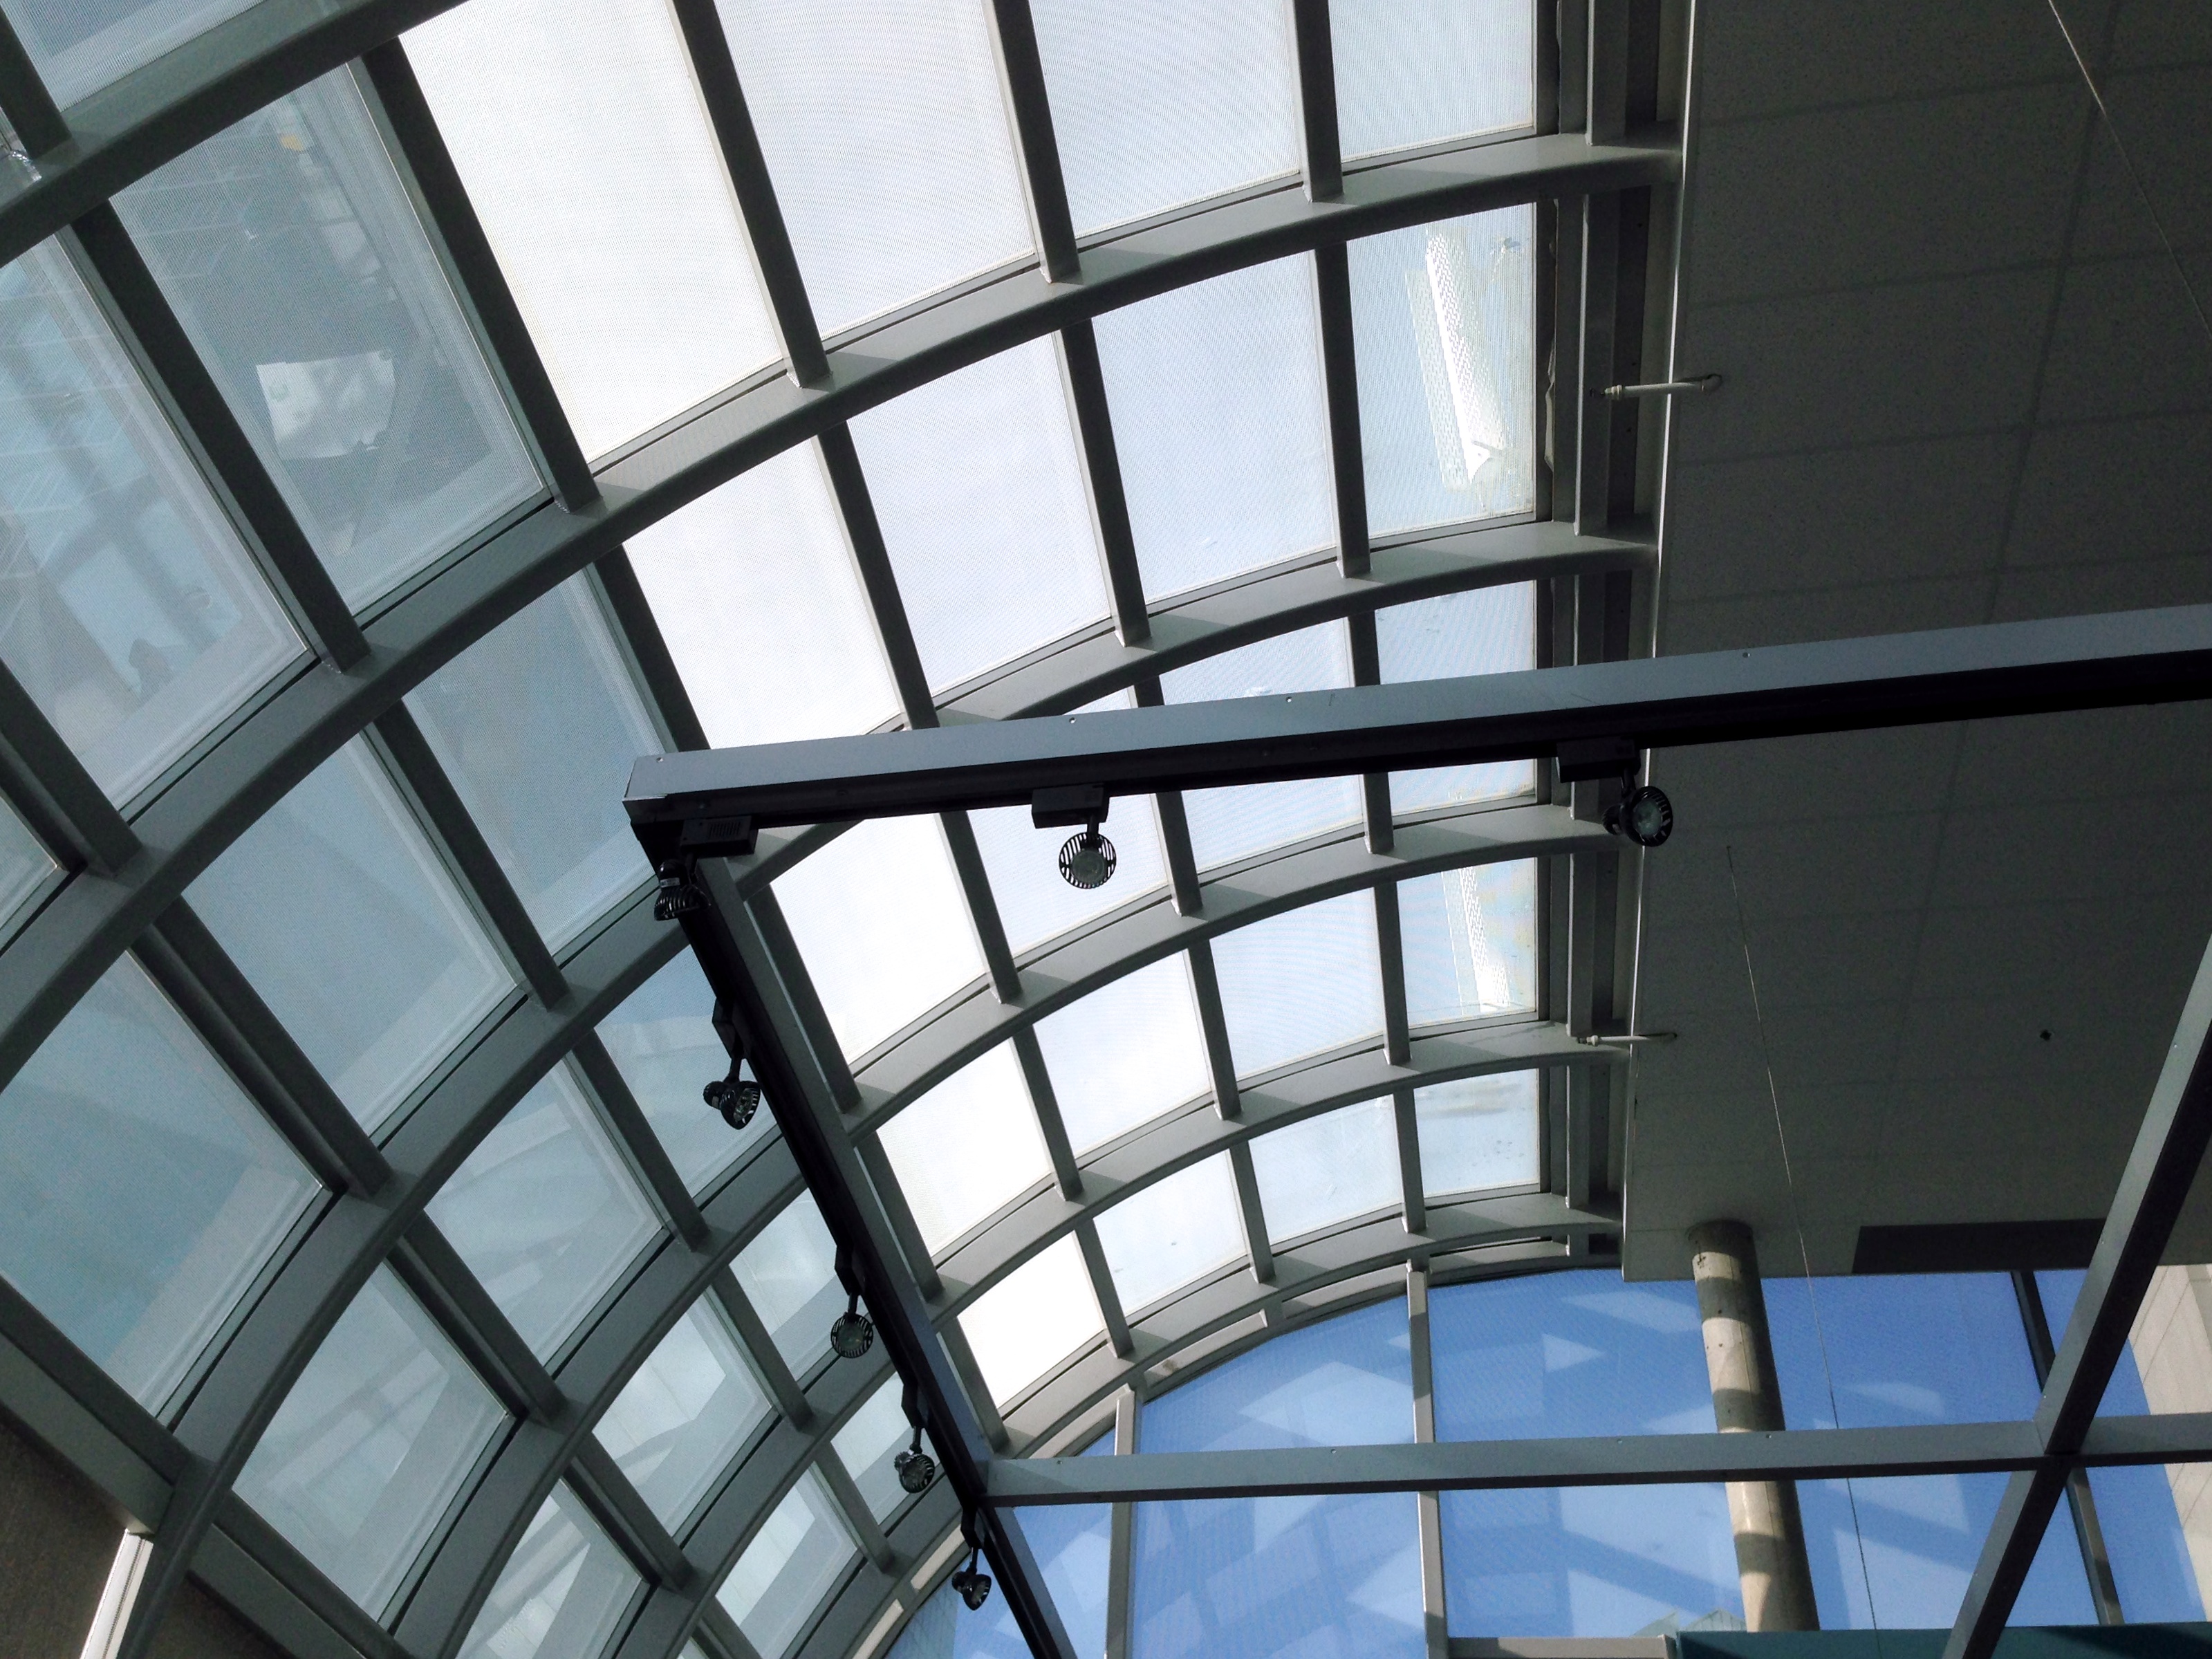
architecture, window, glass, ceiling, facade, lighting, design, symmetry, daylighting